Beefsteak
Also known as:
be - Belarusian: Біфштэкс
cs - Czech: Biftek
de - German: Beefsteak
eo - Esperanto: Bifsteko
et - Estonian: Biifsteek
io - Ido: Bifsteko
ja - Japanese: ビーフステーキ
kk - Kazakh: Бифштекс
ko - Korean: 쇠고기 스테이크
ru - Russian: Бифштекс
sl - Slovenian: Biftek
so - Somali: Xaniid
sq - Albanian: Bifteku i viçit
tr - Turkish: Biftek
uk - Ukrainian: Біфштекс
vi - Vietnamese: Bít tết
yue - Cantonese: 牛扒
zh - Chinese: 牛排
Category: meat (beef, beef steak)
Cuisine: Australian, French, Indonesian, Italian, Mexican, Spanish, British, American
Associated cuisines: Australian, French, Indonesian, Italian, Mexican, Spanish, British, American
Area: Australia, France, Indonesia, Italy, Mexico, Spain, United Kingdom, United States
Countries: Australia, France, Indonesia, Italy, Mexico, Spain, United Kingdom, United States
Region: Global

This dish is flat cut of beef with parallel faces, usually cut perpendicular to the muscle fibers.

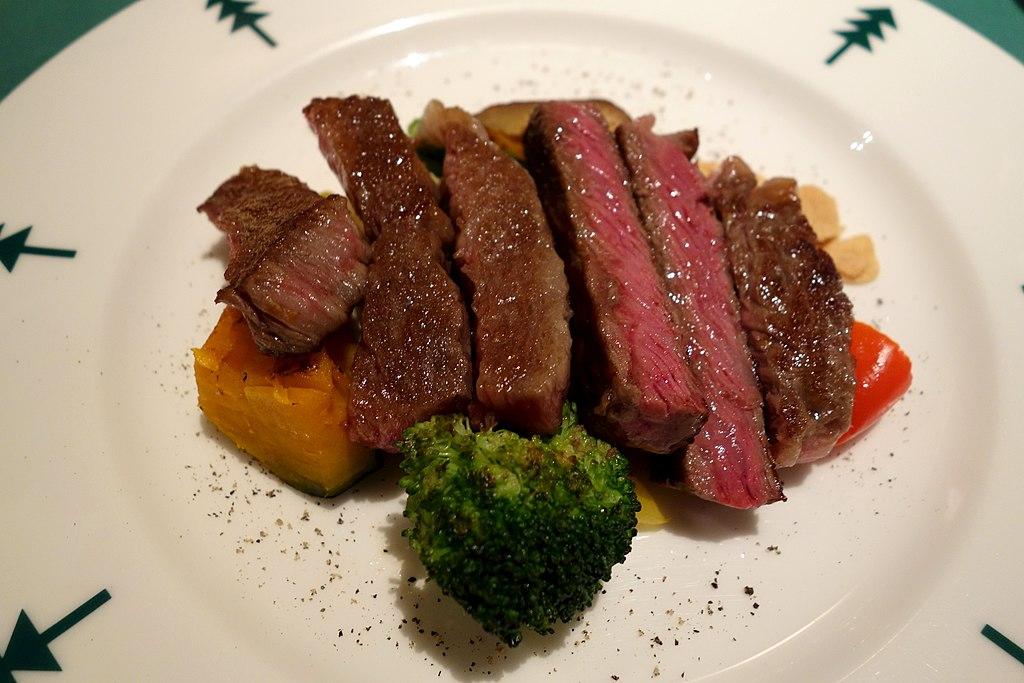
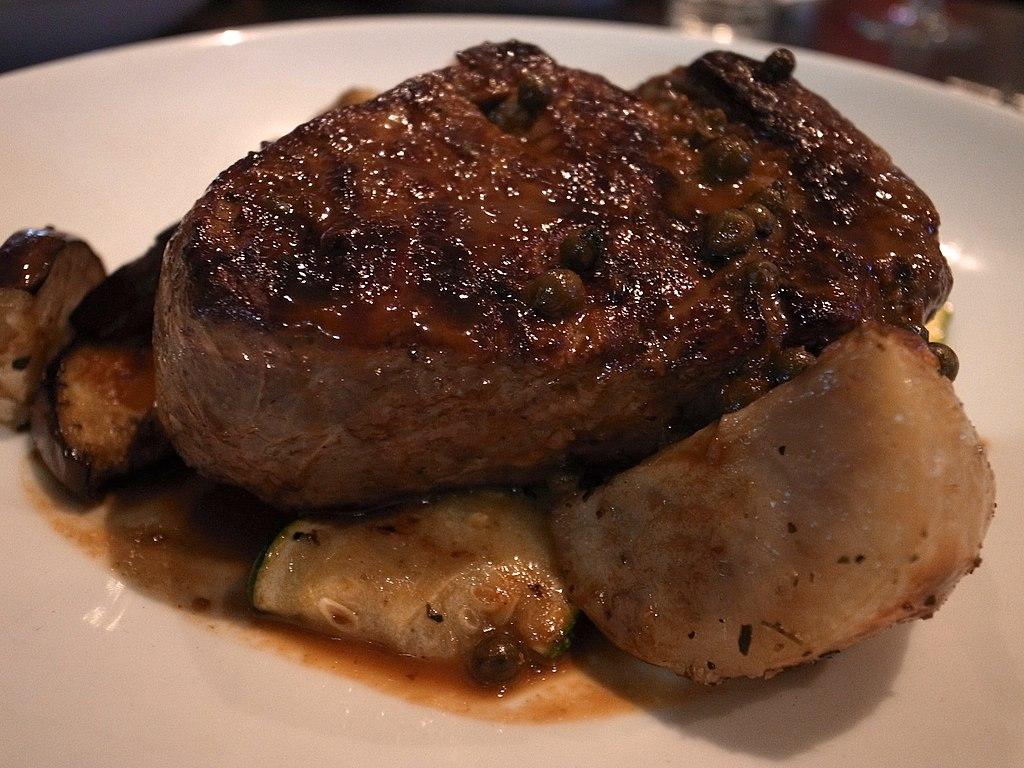
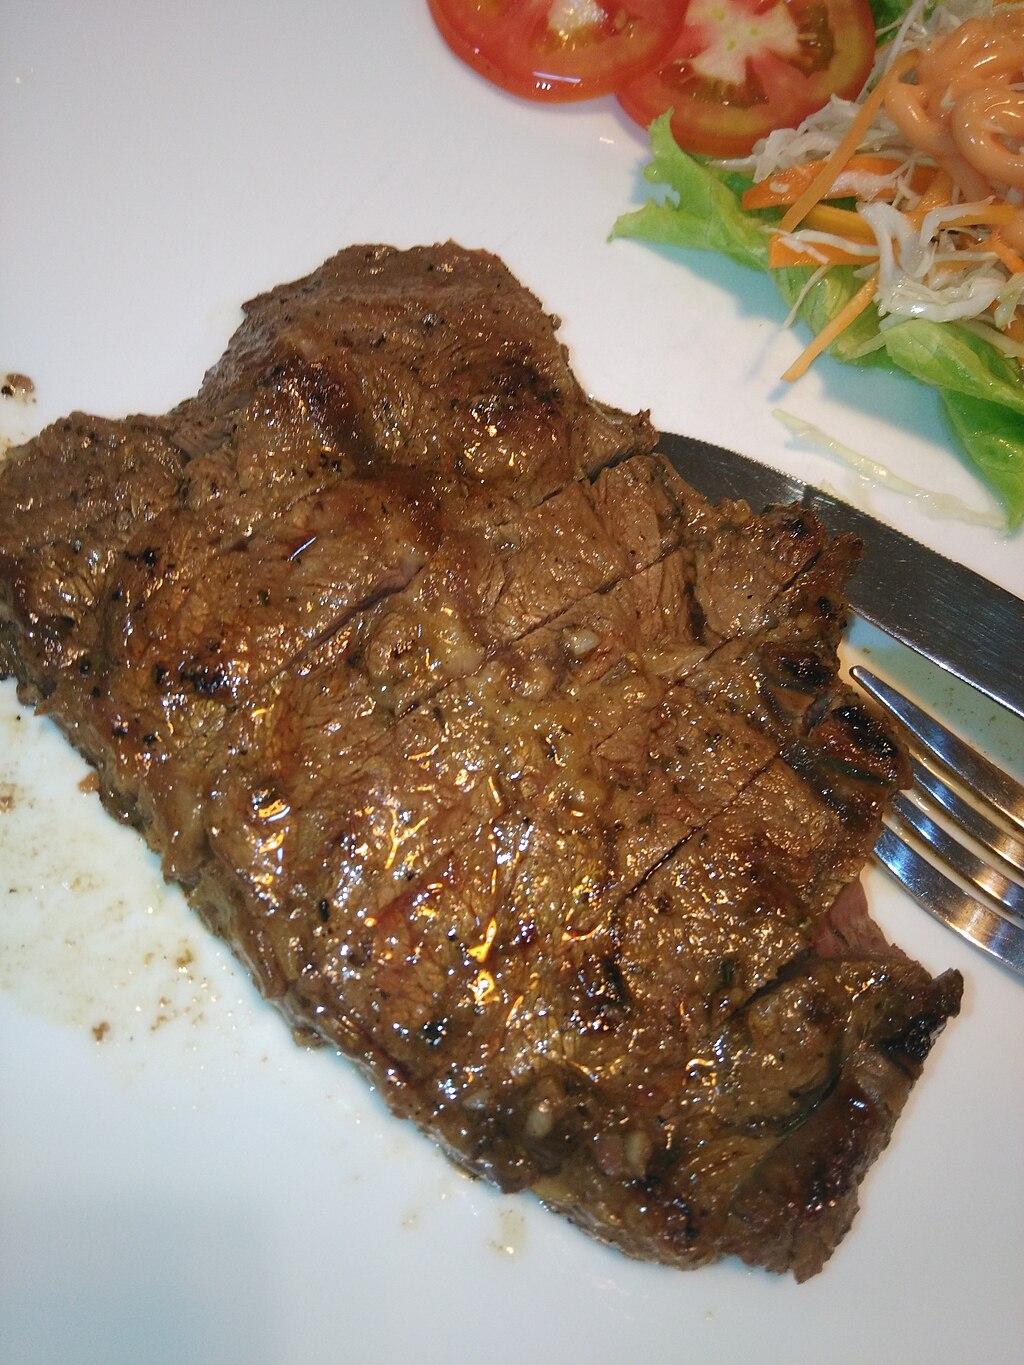